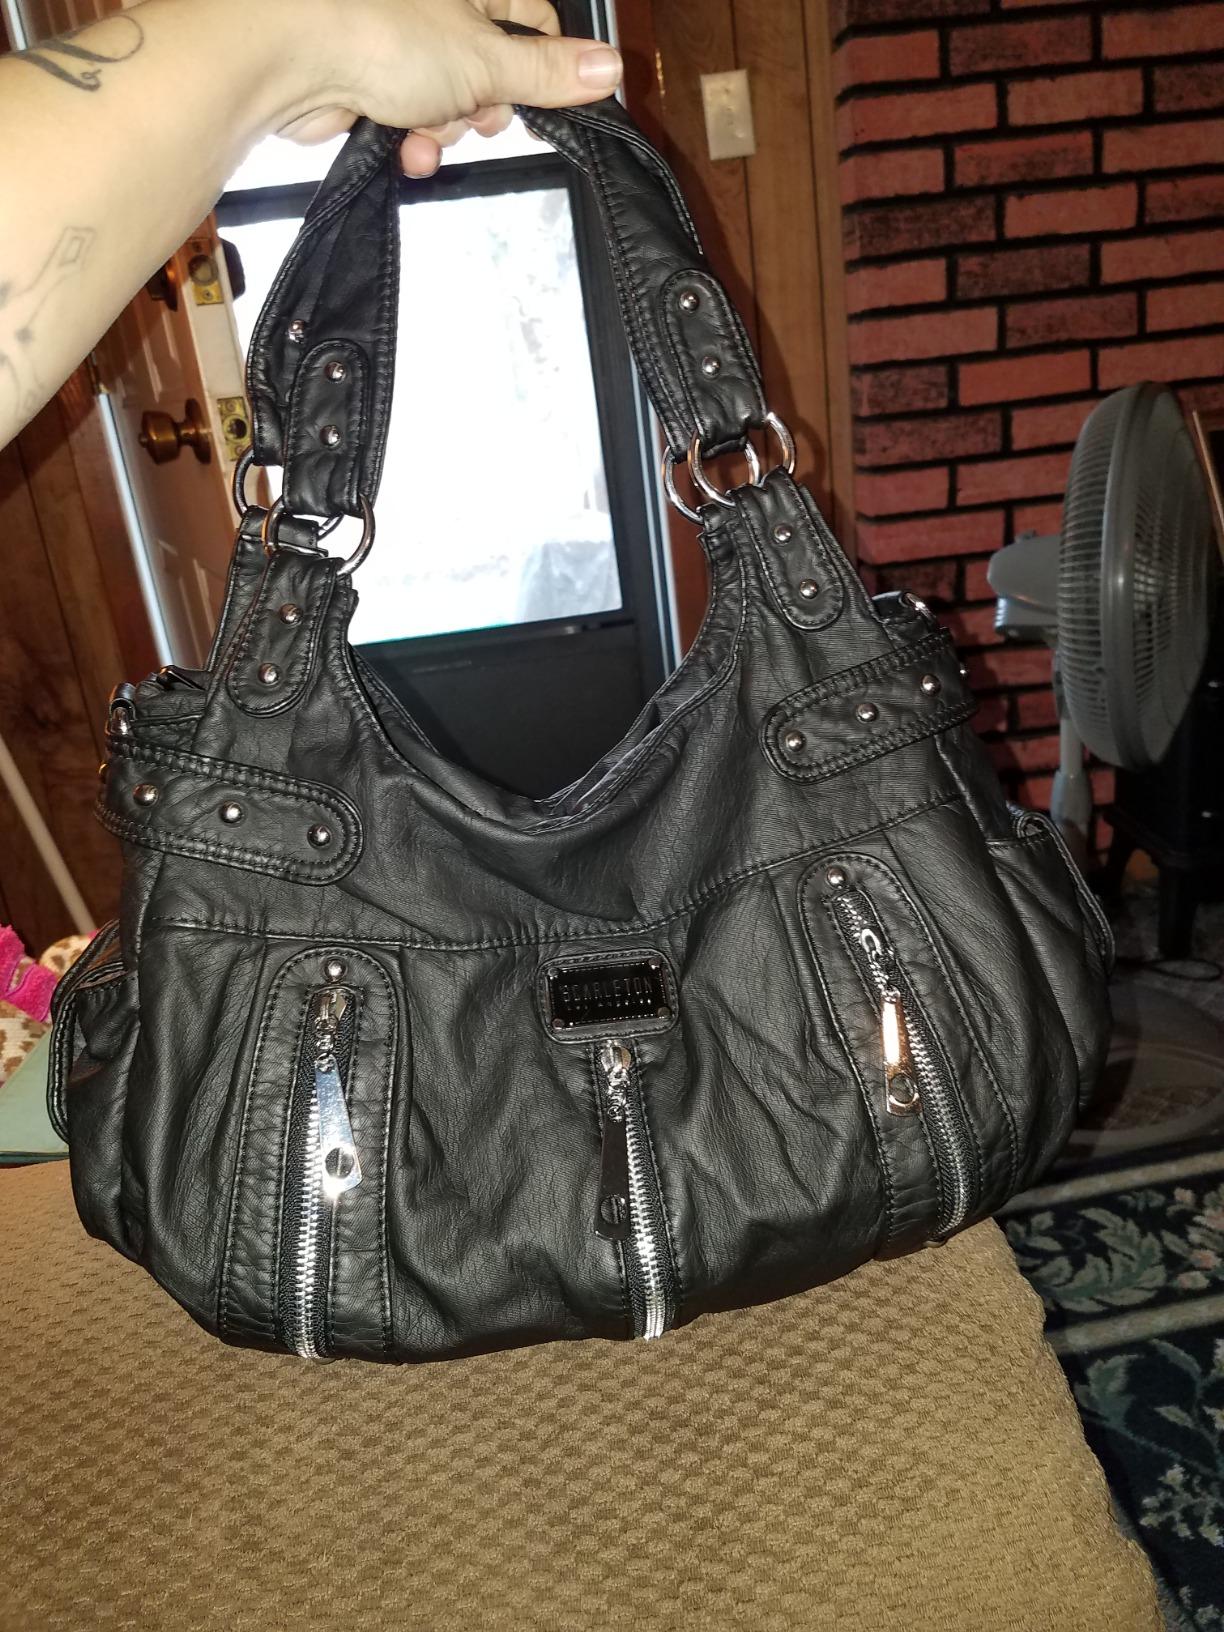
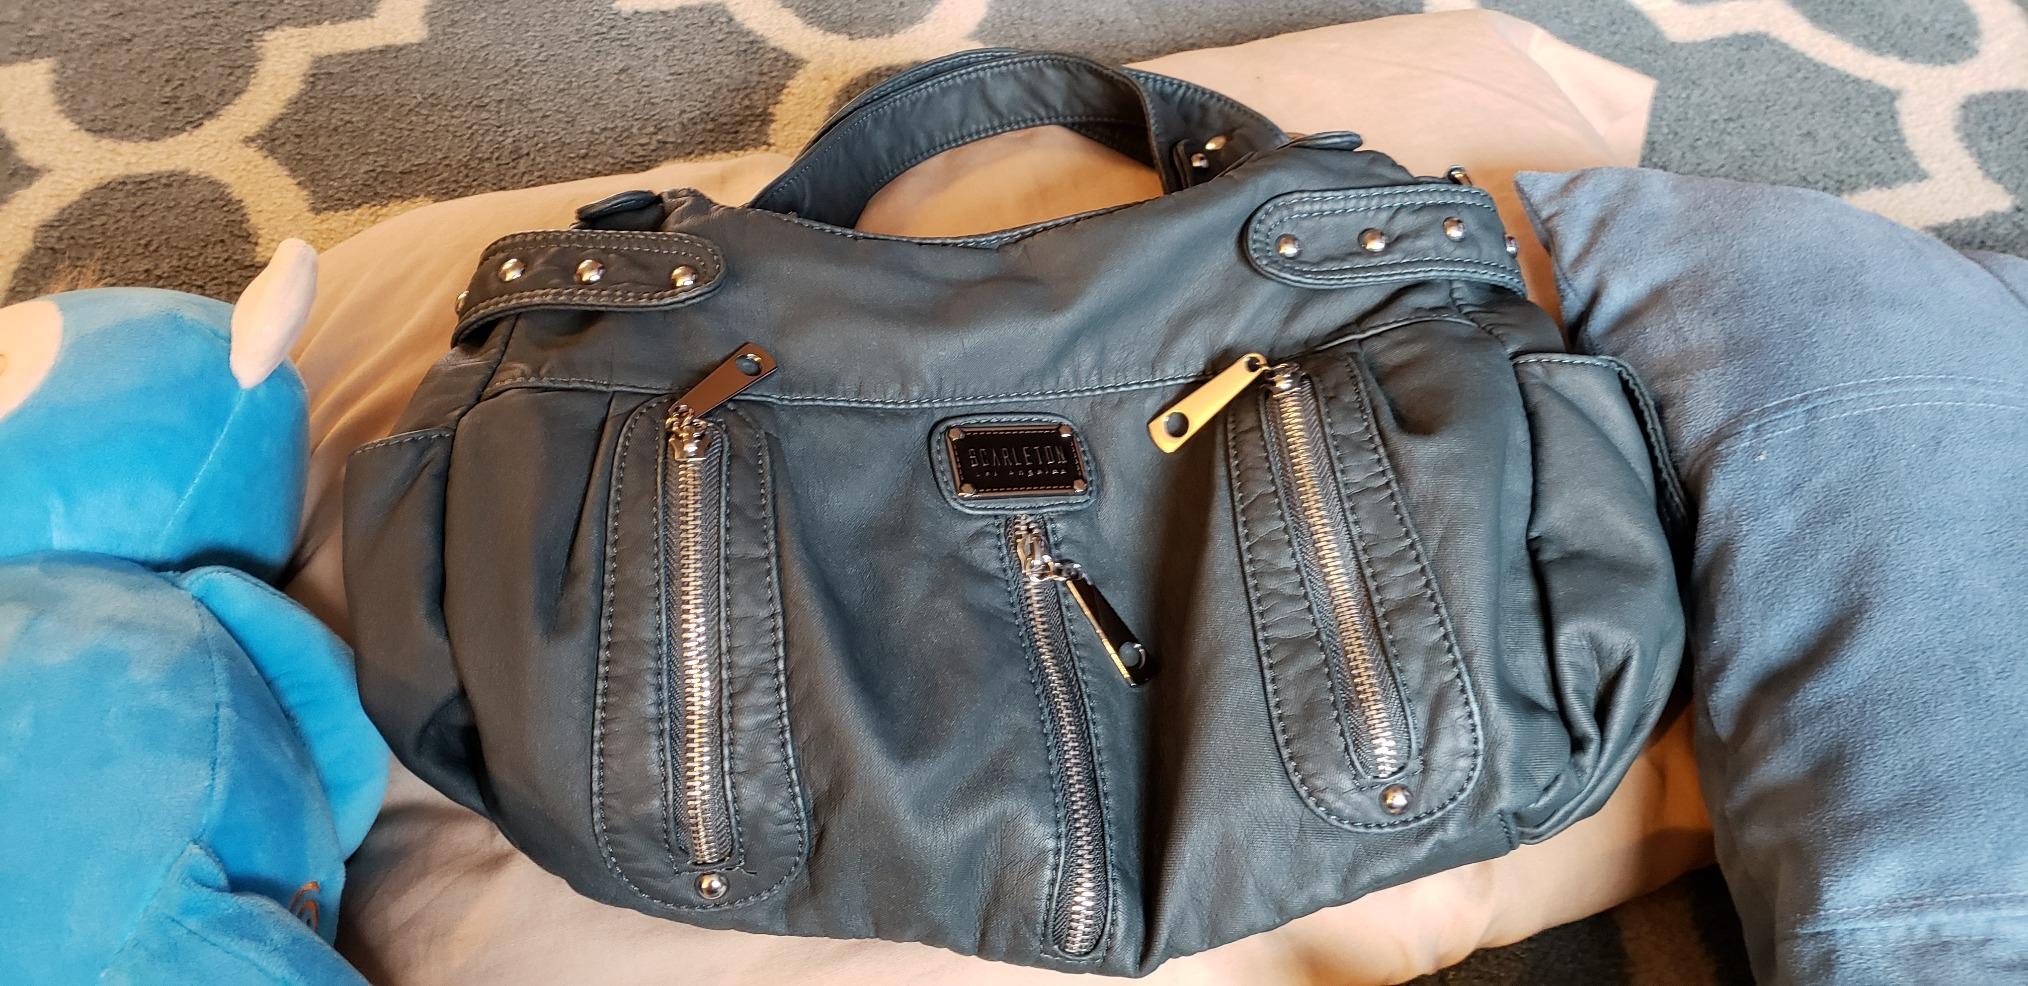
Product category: accessories_handbag
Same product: no